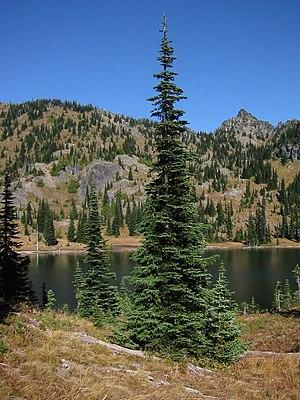
Les provinces et territoires du Canada ont pour emblèmes des drapeaux et des armoiries ainsi que des plantes ou animaux emblématiques.
Le sapin subalpin ou sapin des Rocheuses est une espèce de sapin de la famille des Pinaceae. Il s'étend sur l'ouest de l'Amérique du Nord. On le trouve présent dans les montagnes du Yukon, en Colombie-Britannique, à l'ouest de l'Alberta au Canada; au sud-est de l'Alaska, dans l'État de Washington, de l'Oregon, de l'Idaho, dans l'ouest du Montana, dans le Wyoming, en Utah, au Colorado, au Nouveau-Mexique, en Arizona, dans le nord-est du Nevada, et dans les montagnes du nord-ouest de la Californie aux États-Unis. On le trouve à des altitudes comprises entre 300 et 900 m au nord et entre 2 400 et 3 650 m au sud de sa zone d'expansion. On le retrouve fréquemment au niveau de la limite des arbres.